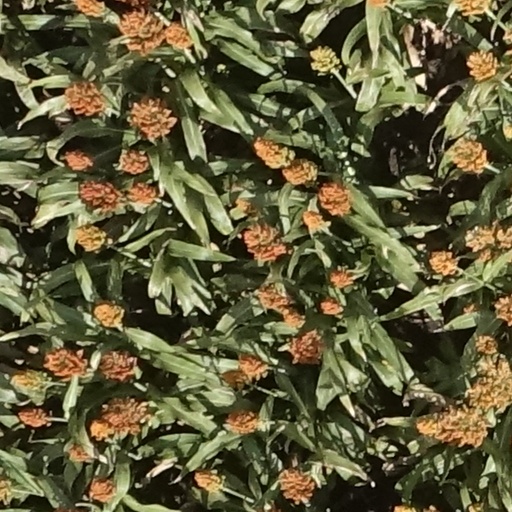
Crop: sorghum